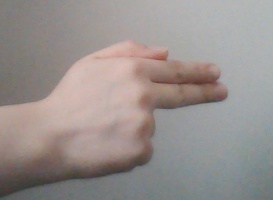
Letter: ghain